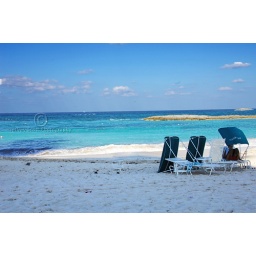
The beach at the Atlantis Hotel in November, in Nassau. The water looks nice but it looked a bit cool.